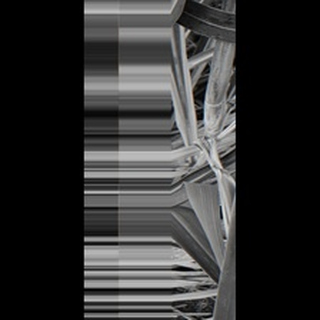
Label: sugarcane_yellow_leaf_disease